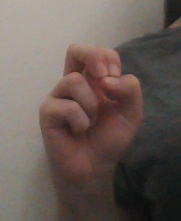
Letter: gaaf